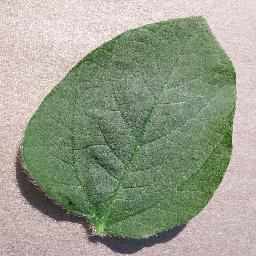
Label: Soybean___healthy